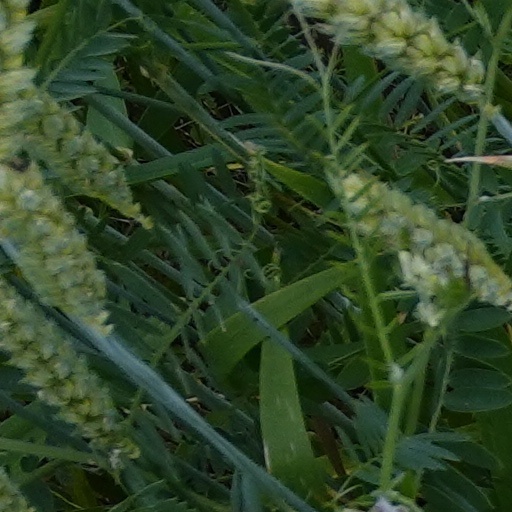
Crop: wheat